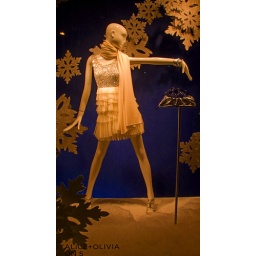
Woman's dress in window photo 181